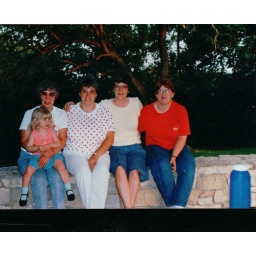
Paula, Linda, Bobbie and not sure who person in red is